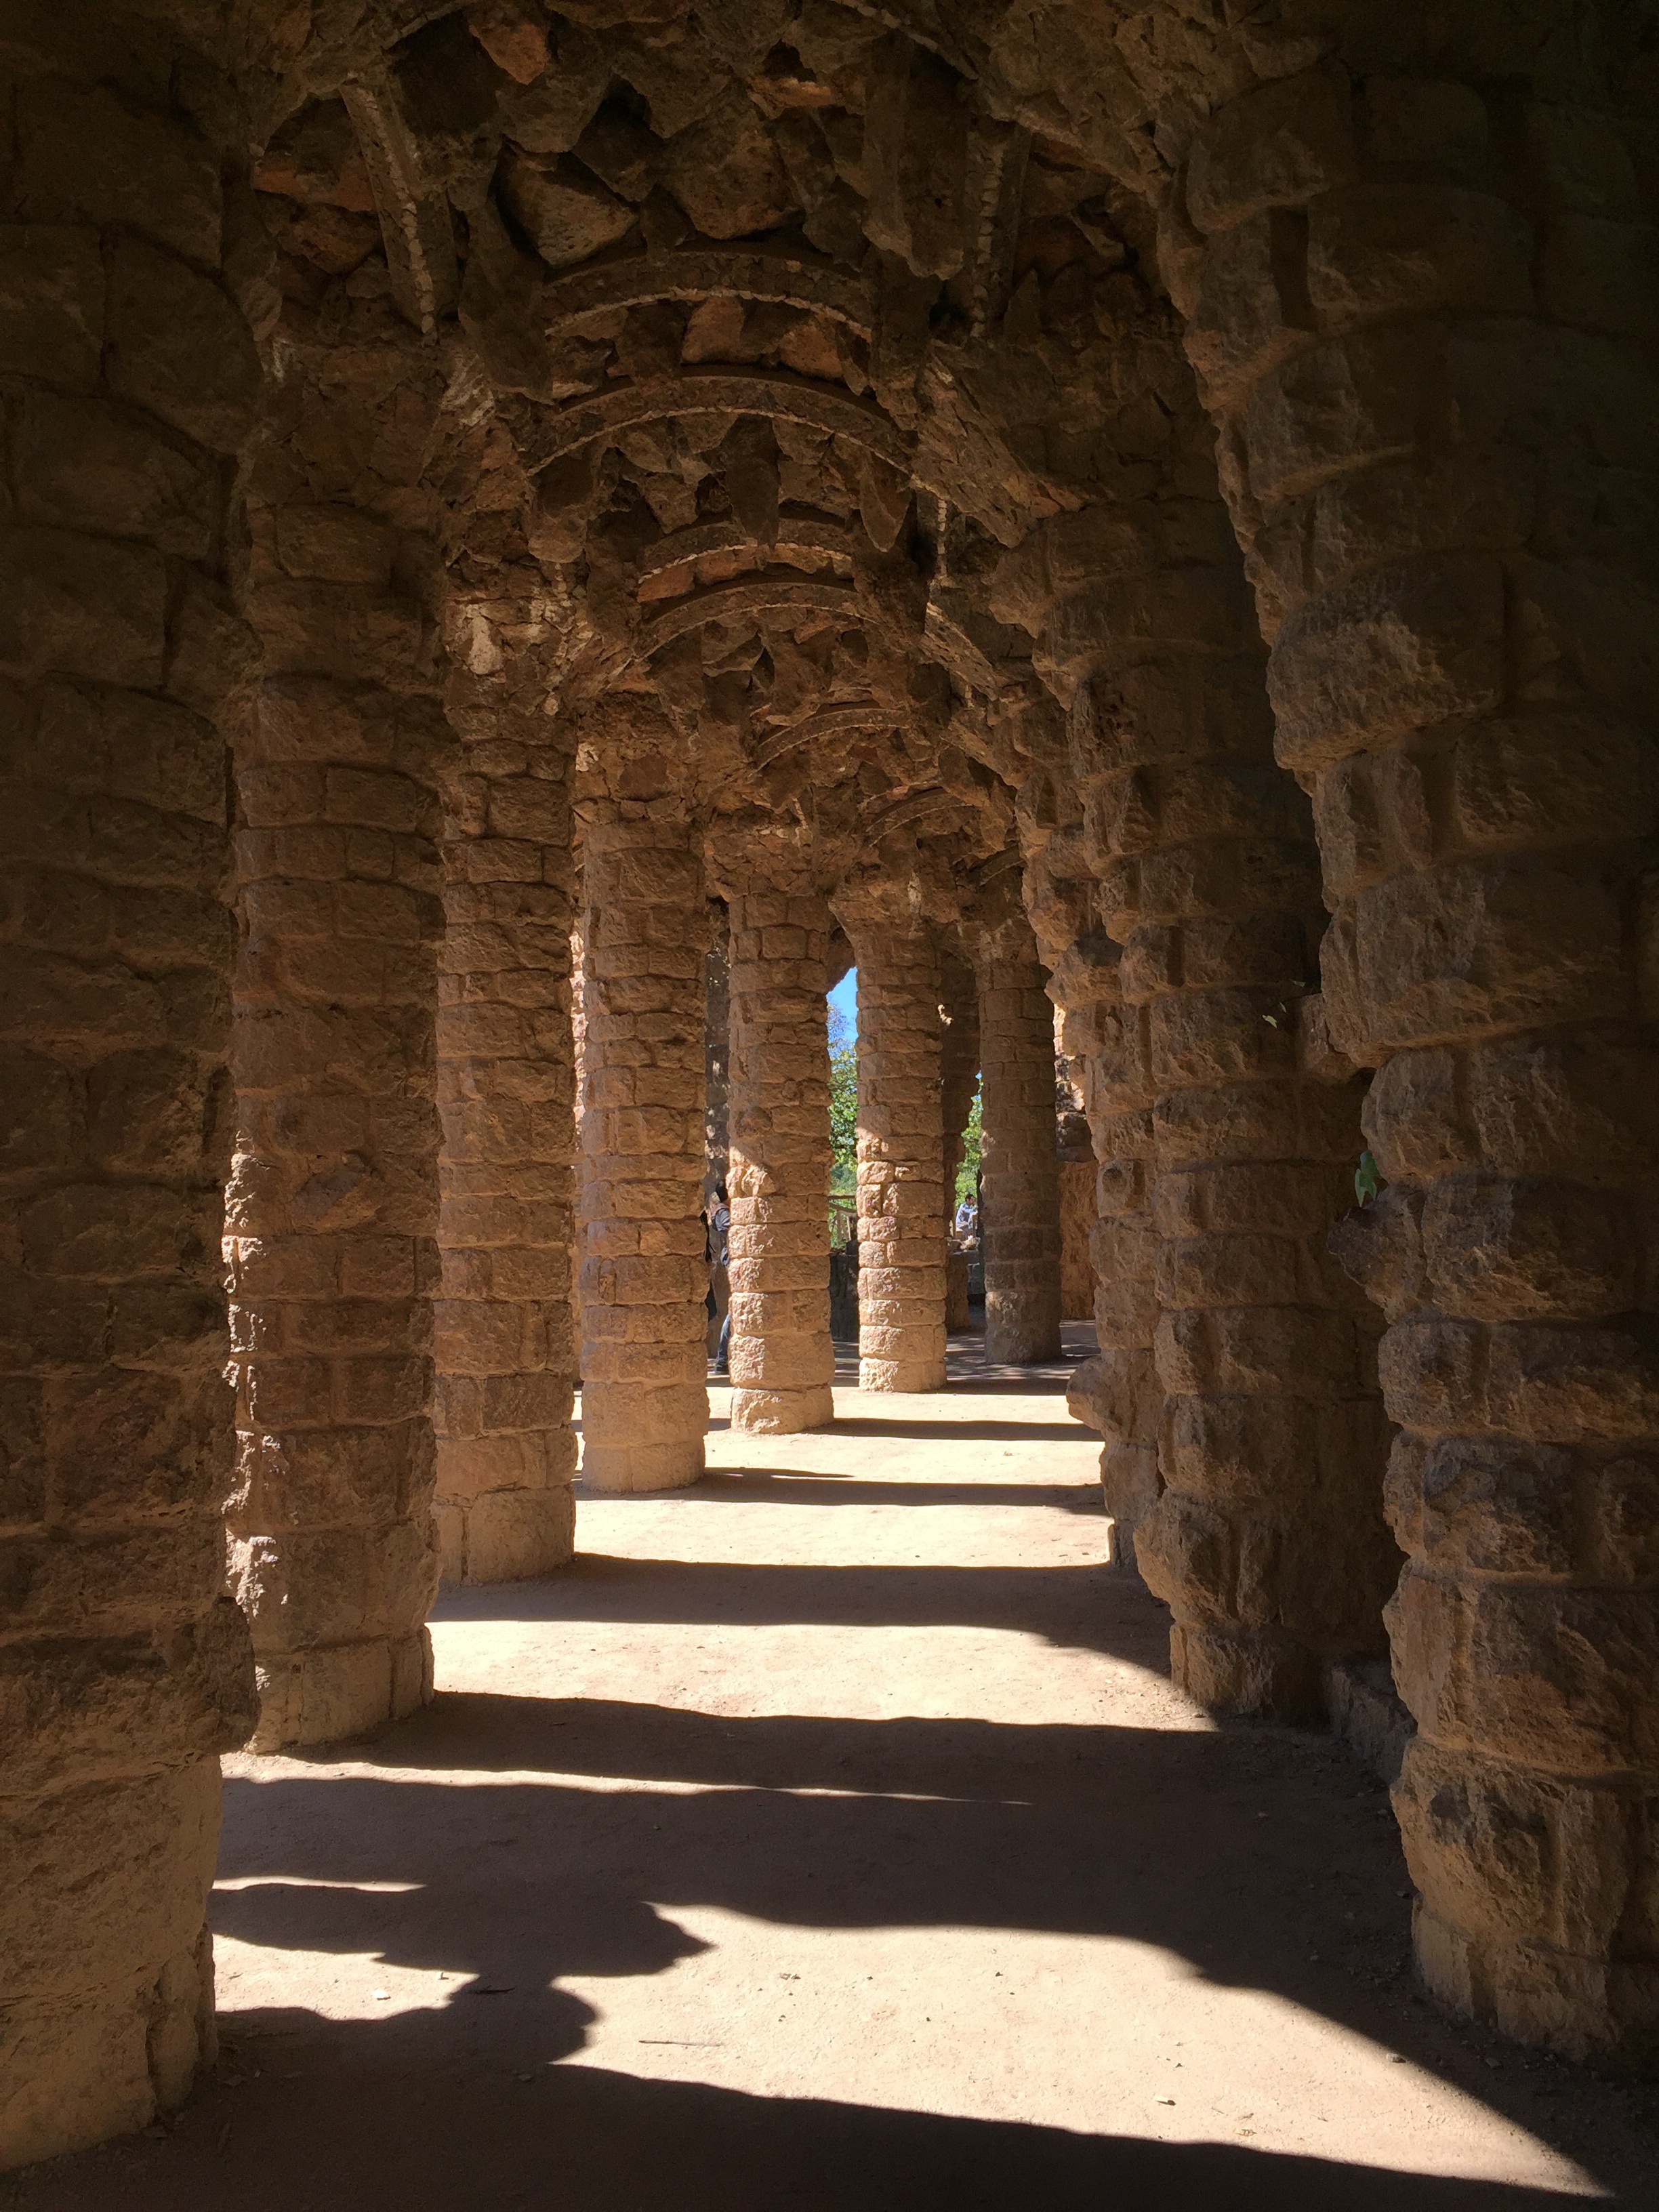
architecture, building, formation, arch, column, chapel, place of worship, temple, ruins, monastery, abbey, crypt, ancient history